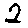
Label: 2